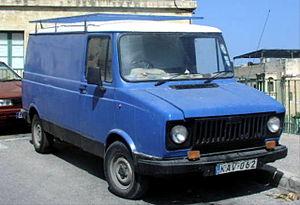
British Leyland, de son nom complet British Leyland Motor Corporation Ltd, est un ancien conglomérat d'ingénierie et de fabrication automobile anglais fondé à Londres en 1968 par la fusion de Leyland Motor Corp Ltd et de British Motor Holdings Ltd. Le groupe a été partiellement nationalisé en 1975 quand le gouvernement britannique a créé le holding British Leyland Limited, rebaptisé BL PLC en 1978.